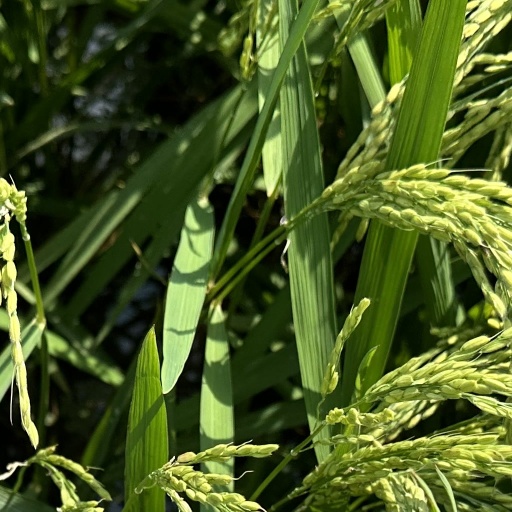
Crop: rice